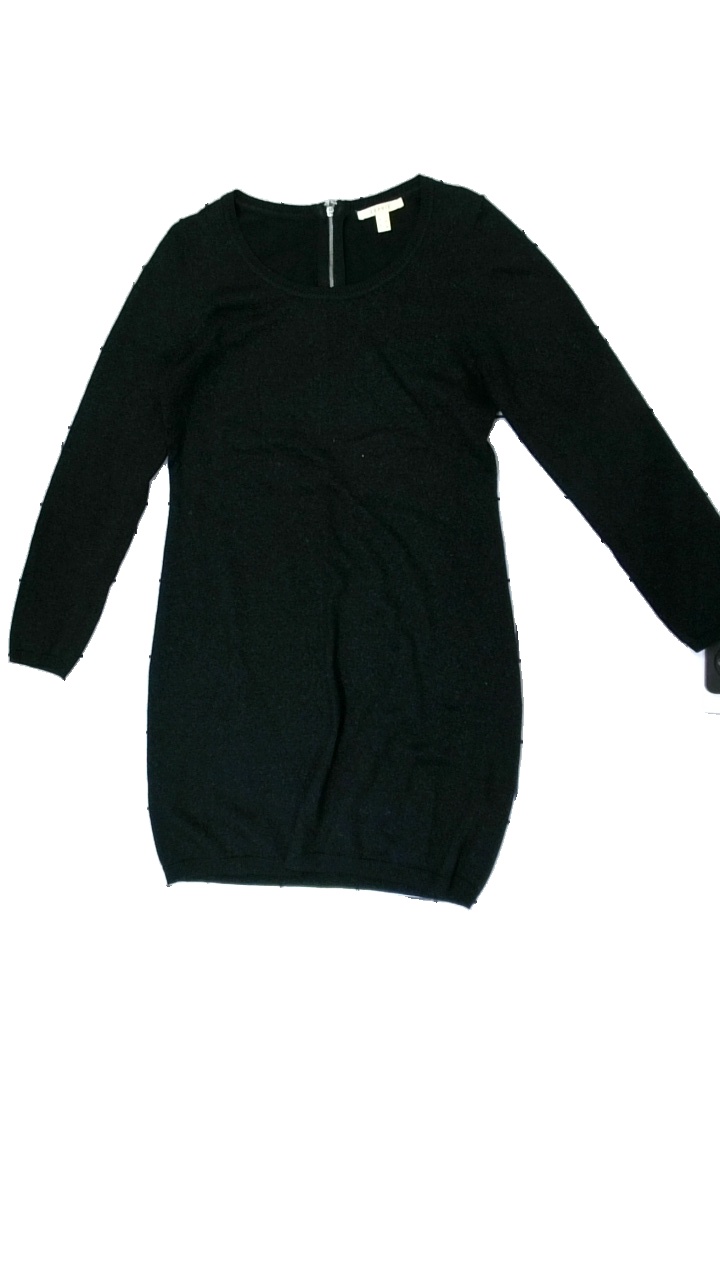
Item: Dress (Ladies)
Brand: Esprit
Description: Black glittery knitted dress
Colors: Black
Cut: Regular
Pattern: Glitter
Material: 54% Viscose 46% Nylon
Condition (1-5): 5
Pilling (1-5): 5
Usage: Reuse
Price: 50-100